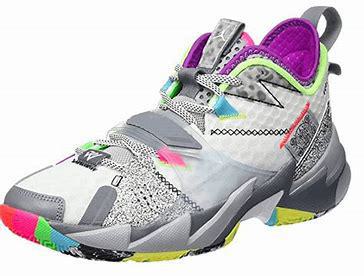
Brand: Jordan
Model: Why Not ZER0 3